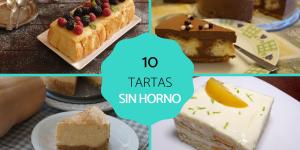
tartas sin horno